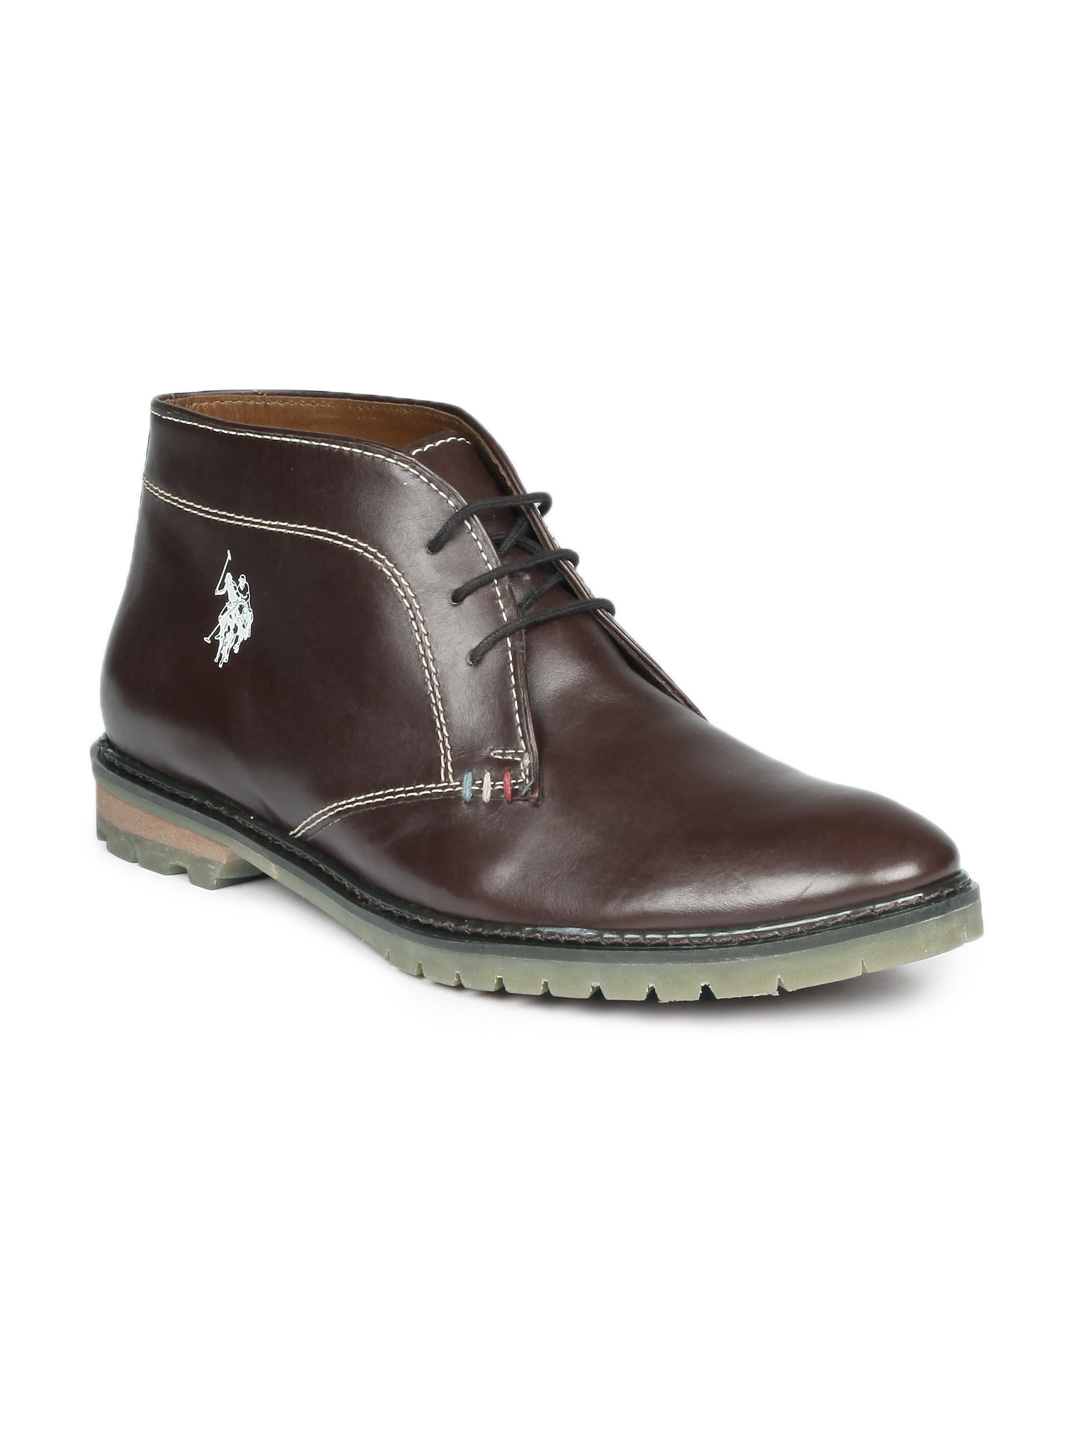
U.S. Polo Assn.Men Brown Shoes
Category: Footwear / Shoes / Casual Shoes
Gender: Men
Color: Brown
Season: Summer 2012
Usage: Casual